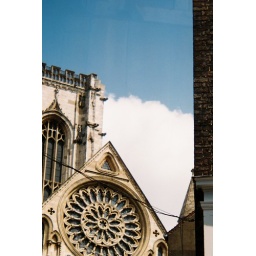
Shoot using 35mm in a box brown camera